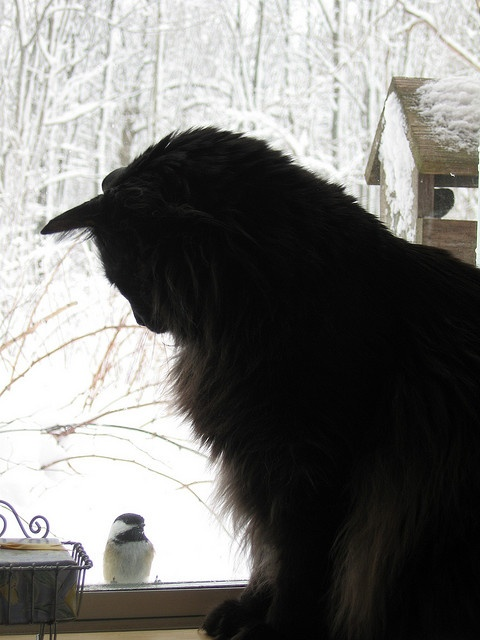
A long haired black cat is looking out a window.
A CAT WATCHES A BIRD AT THE WINDOW IN THE SNOW
A black cat staring at a bird through a window.
The large cat is looking out of a window.
A cat looking out a window at a bird.